Francis Cunningham (painter)

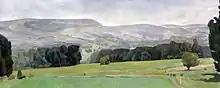
"Tyringham Valley, East to Hale Farm", 1979, 20 x 60 in. (50.8 x 152.4 cm)

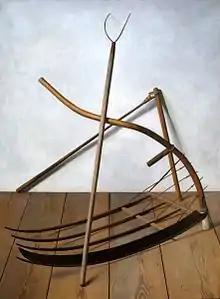
"Harvest Tools", 1973, 60 x 44 in. (152.4 x 111.8 cm)

Cunningham received the Artist Equity's Benjamin West Clinedist Medal (2003) for "the achievement of exceptional artistic merit".